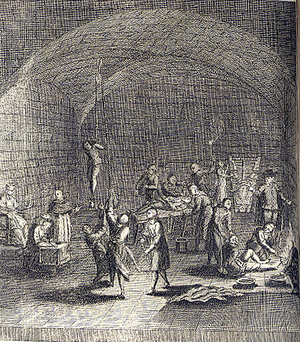
L'Inquisition espagnole ou tribunal du Saint-Office de l'Inquisition est une juridiction ecclésiastique instaurée en Espagne en 1478, peu avant la fin de la Reconquista, par une bulle de Sixte IV à la demande des Rois catholiques.